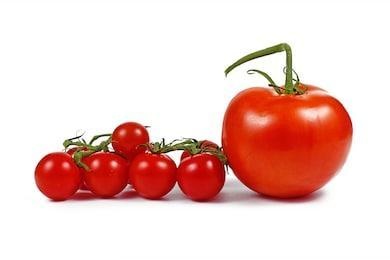
Label: tomato